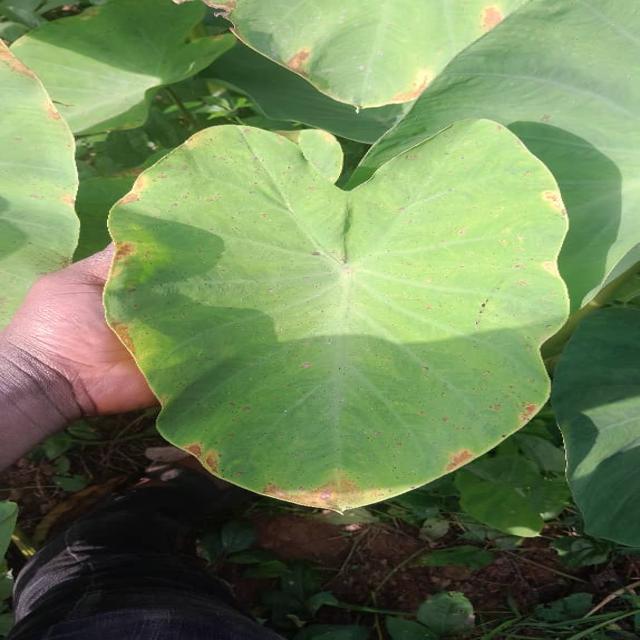
Label: Early_Blight